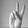
ASL letter: V